Strathclyde Institute of Education

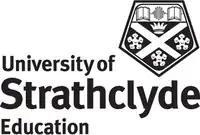
Faculty Logo

The Strathclyde Institute of Education is the education school and part of the Faculty of Humanities and Social Sciences at the University of Strathclyde, Glasgow, Scotland.